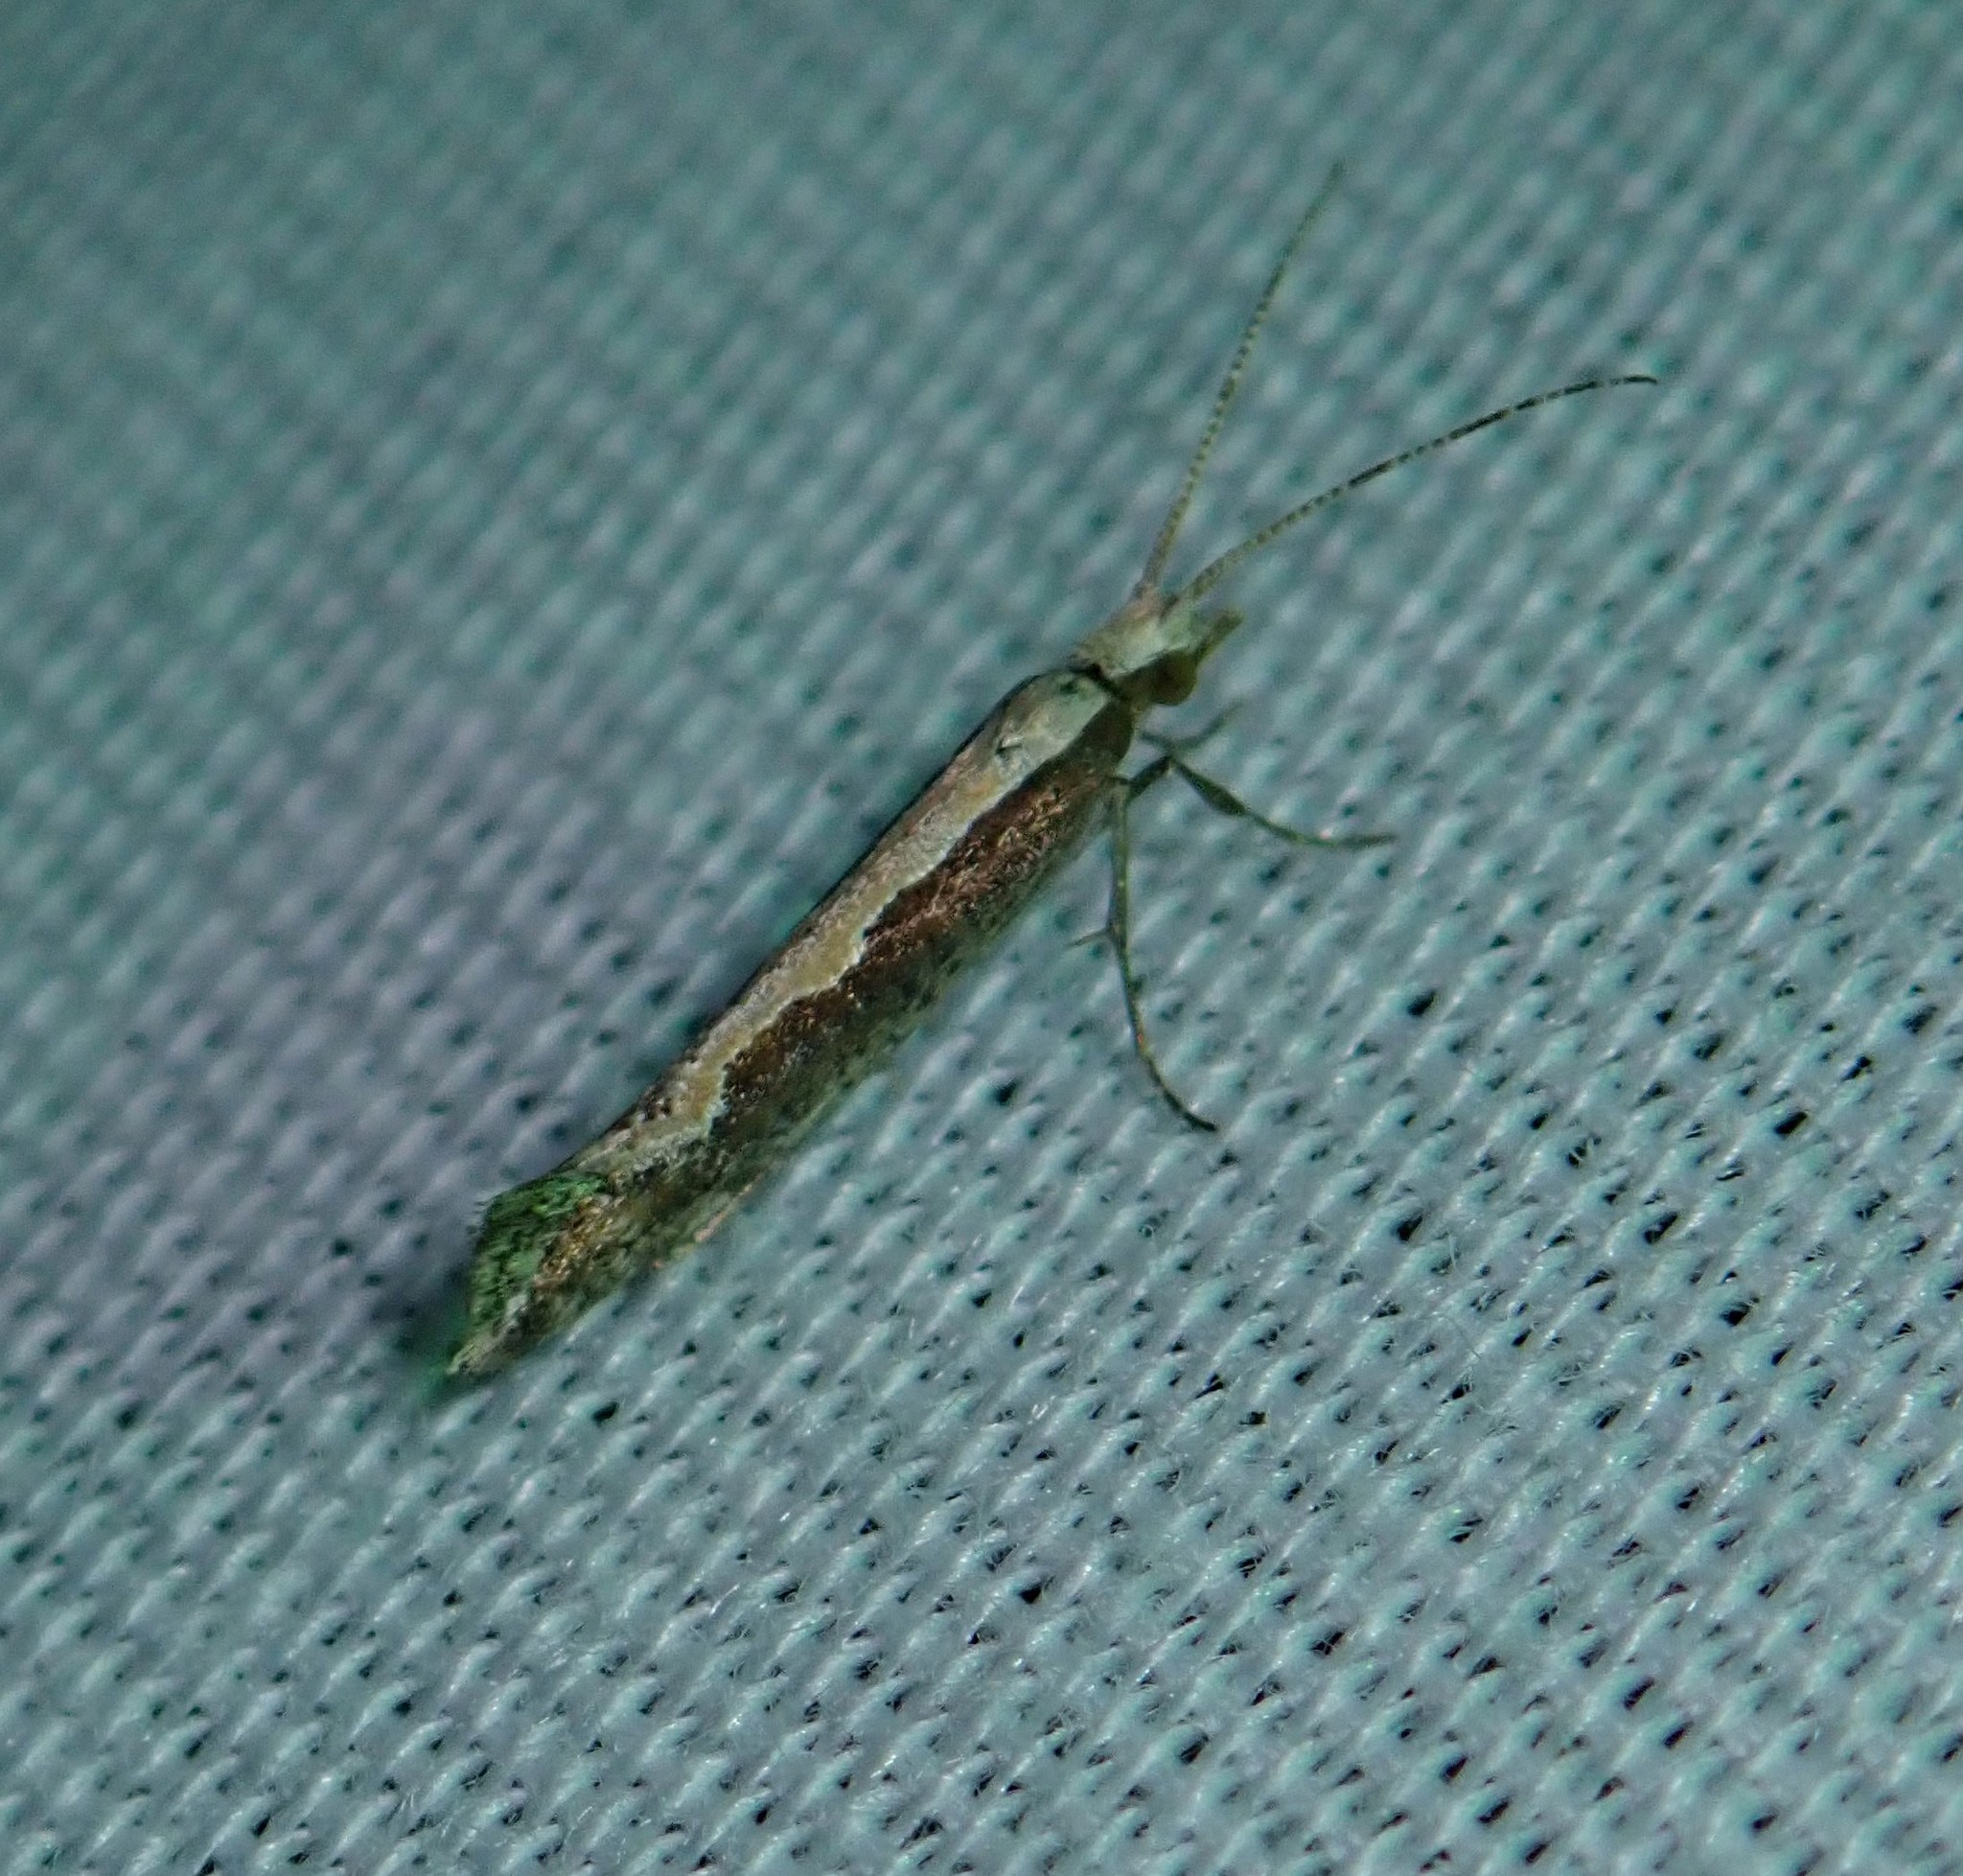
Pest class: diamondback_moth